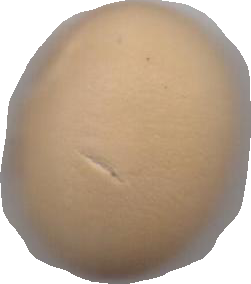
Variety: Grobogan